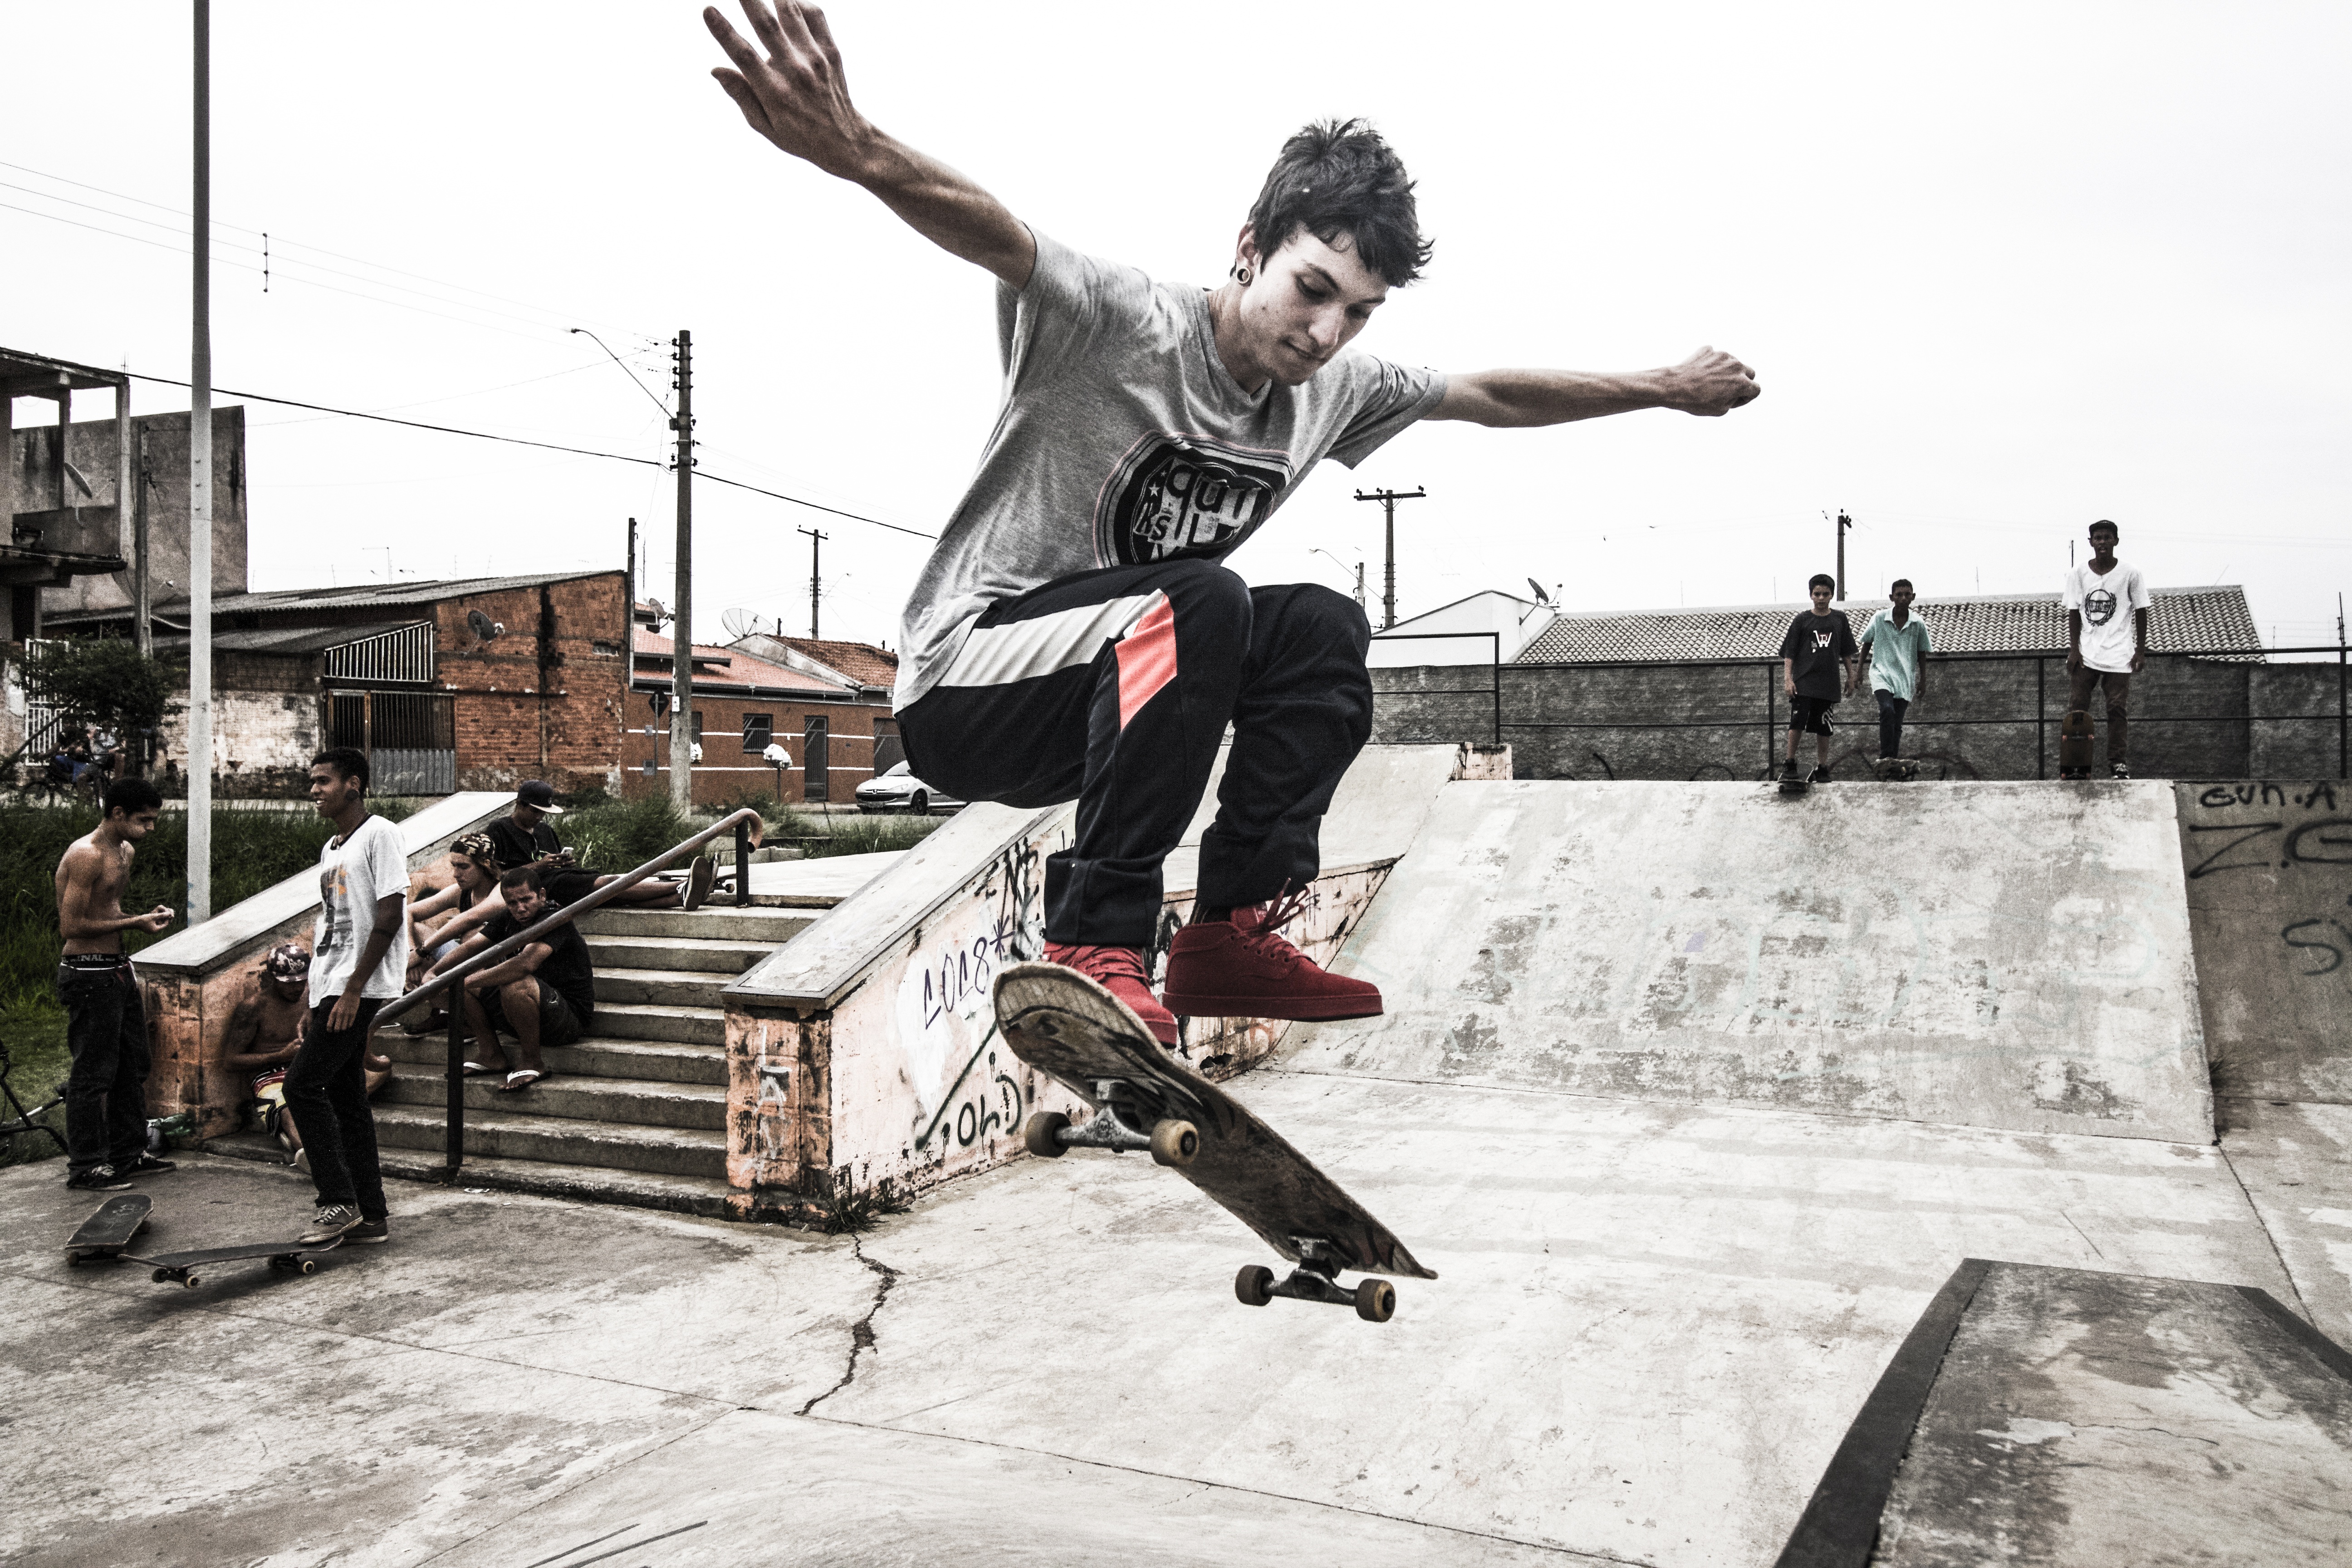
sport, skateboard, fly, skateboarding, recreation, extreme sport, skateboarder, sports equipment, sports, skater, radical, outdoor recreation, skateboarding equipment and supplies, boardsport, bicycle motocross, freestyle bmx, stunt performer, aggressive inline skating